Magyar Televízió

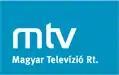
MTV's seventh logo from 2002 to 2012

Whilst remaining entirely state-owned, the company was re-organised as a Closely Held Corporation. Funding changed significantly in 2002 with the end of the mandatory television licence fee levied on all household with a television set. Following this change, funding for MTV instead began to come from government grants and advertising.